Amarna

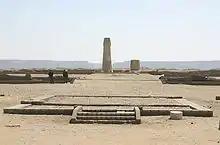
The Small Aten Temple at Akhetaten

Amarna is an extensive ancient Egyptian archaeological site containing the ruins of Akhetaten, the capital city during the late Eighteenth Dynasty. The city was established in 1346 BC, built at the direction of the Pharaoh Akhenaten, and abandoned shortly after his death in 1332 BC.